Centro Sismológico Nacional

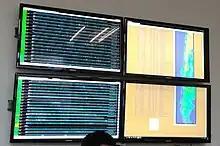
Real-time monitoring of seismic events in 2012.

The National Seismological Center of the University of Chile (Spanish: Centro Sismológico Nacional de la Universidad de Chile (CSN)) is part of the Department of Physical and Mathematical Sciences at the University of Chile. The center collects information about seismic activity in Chile and delivers it to the National Office of Emergency at the Ministry of the Interior (ONEMI) and the Hydrographic and Oceanographic Service of the Chilean Navy (SHOA)."" The current director of the CSN is Sergio Barrientos Parra"." The National Seismological Center is housed by the Department of Geophysics (DGF).